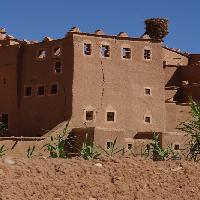
Weather: sun or clear